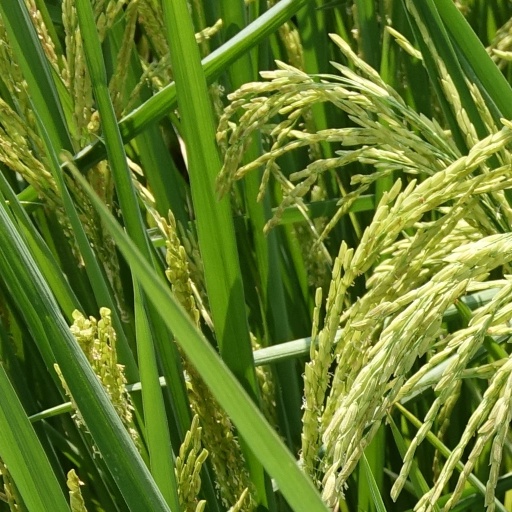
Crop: rice